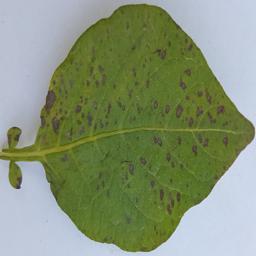
Etiqueta: Tizon_Temprano